James Johnston (English musician)

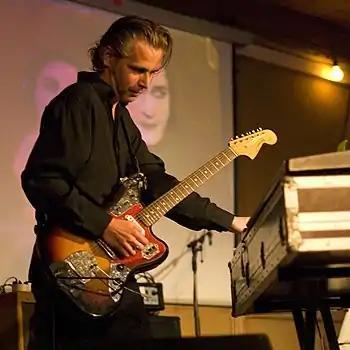
James Johnston performing at the Avantgarde Festival in Schiphorst, Germany, in August 2009.

James Johnston (born 1966) is an English alternative rock musician and painter. He is best known as the founder and frontman of Gallon Drunk and the former guitarist and organist of Nick Cave and the Bad Seeds. Johnston has also released albums as a solo artist, and contributed to recordings by and toured with different artists, including PJ Harvey, Faust, Barry Adamson and Lydia Lunch.